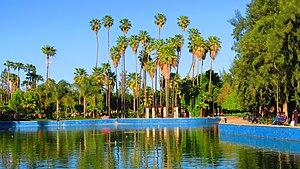
Oued-Zem, parfois surnommée la ville martyre, est une ville marocaine de plus de 115 000 habitants, mais l'agglomération de Oued-Zem regroupe plus de 200 000 habitants. C'est une communauté urbaine qui se situe dans la région de Béni Mellal-Khénifra, au sein de la province de Khouribga.